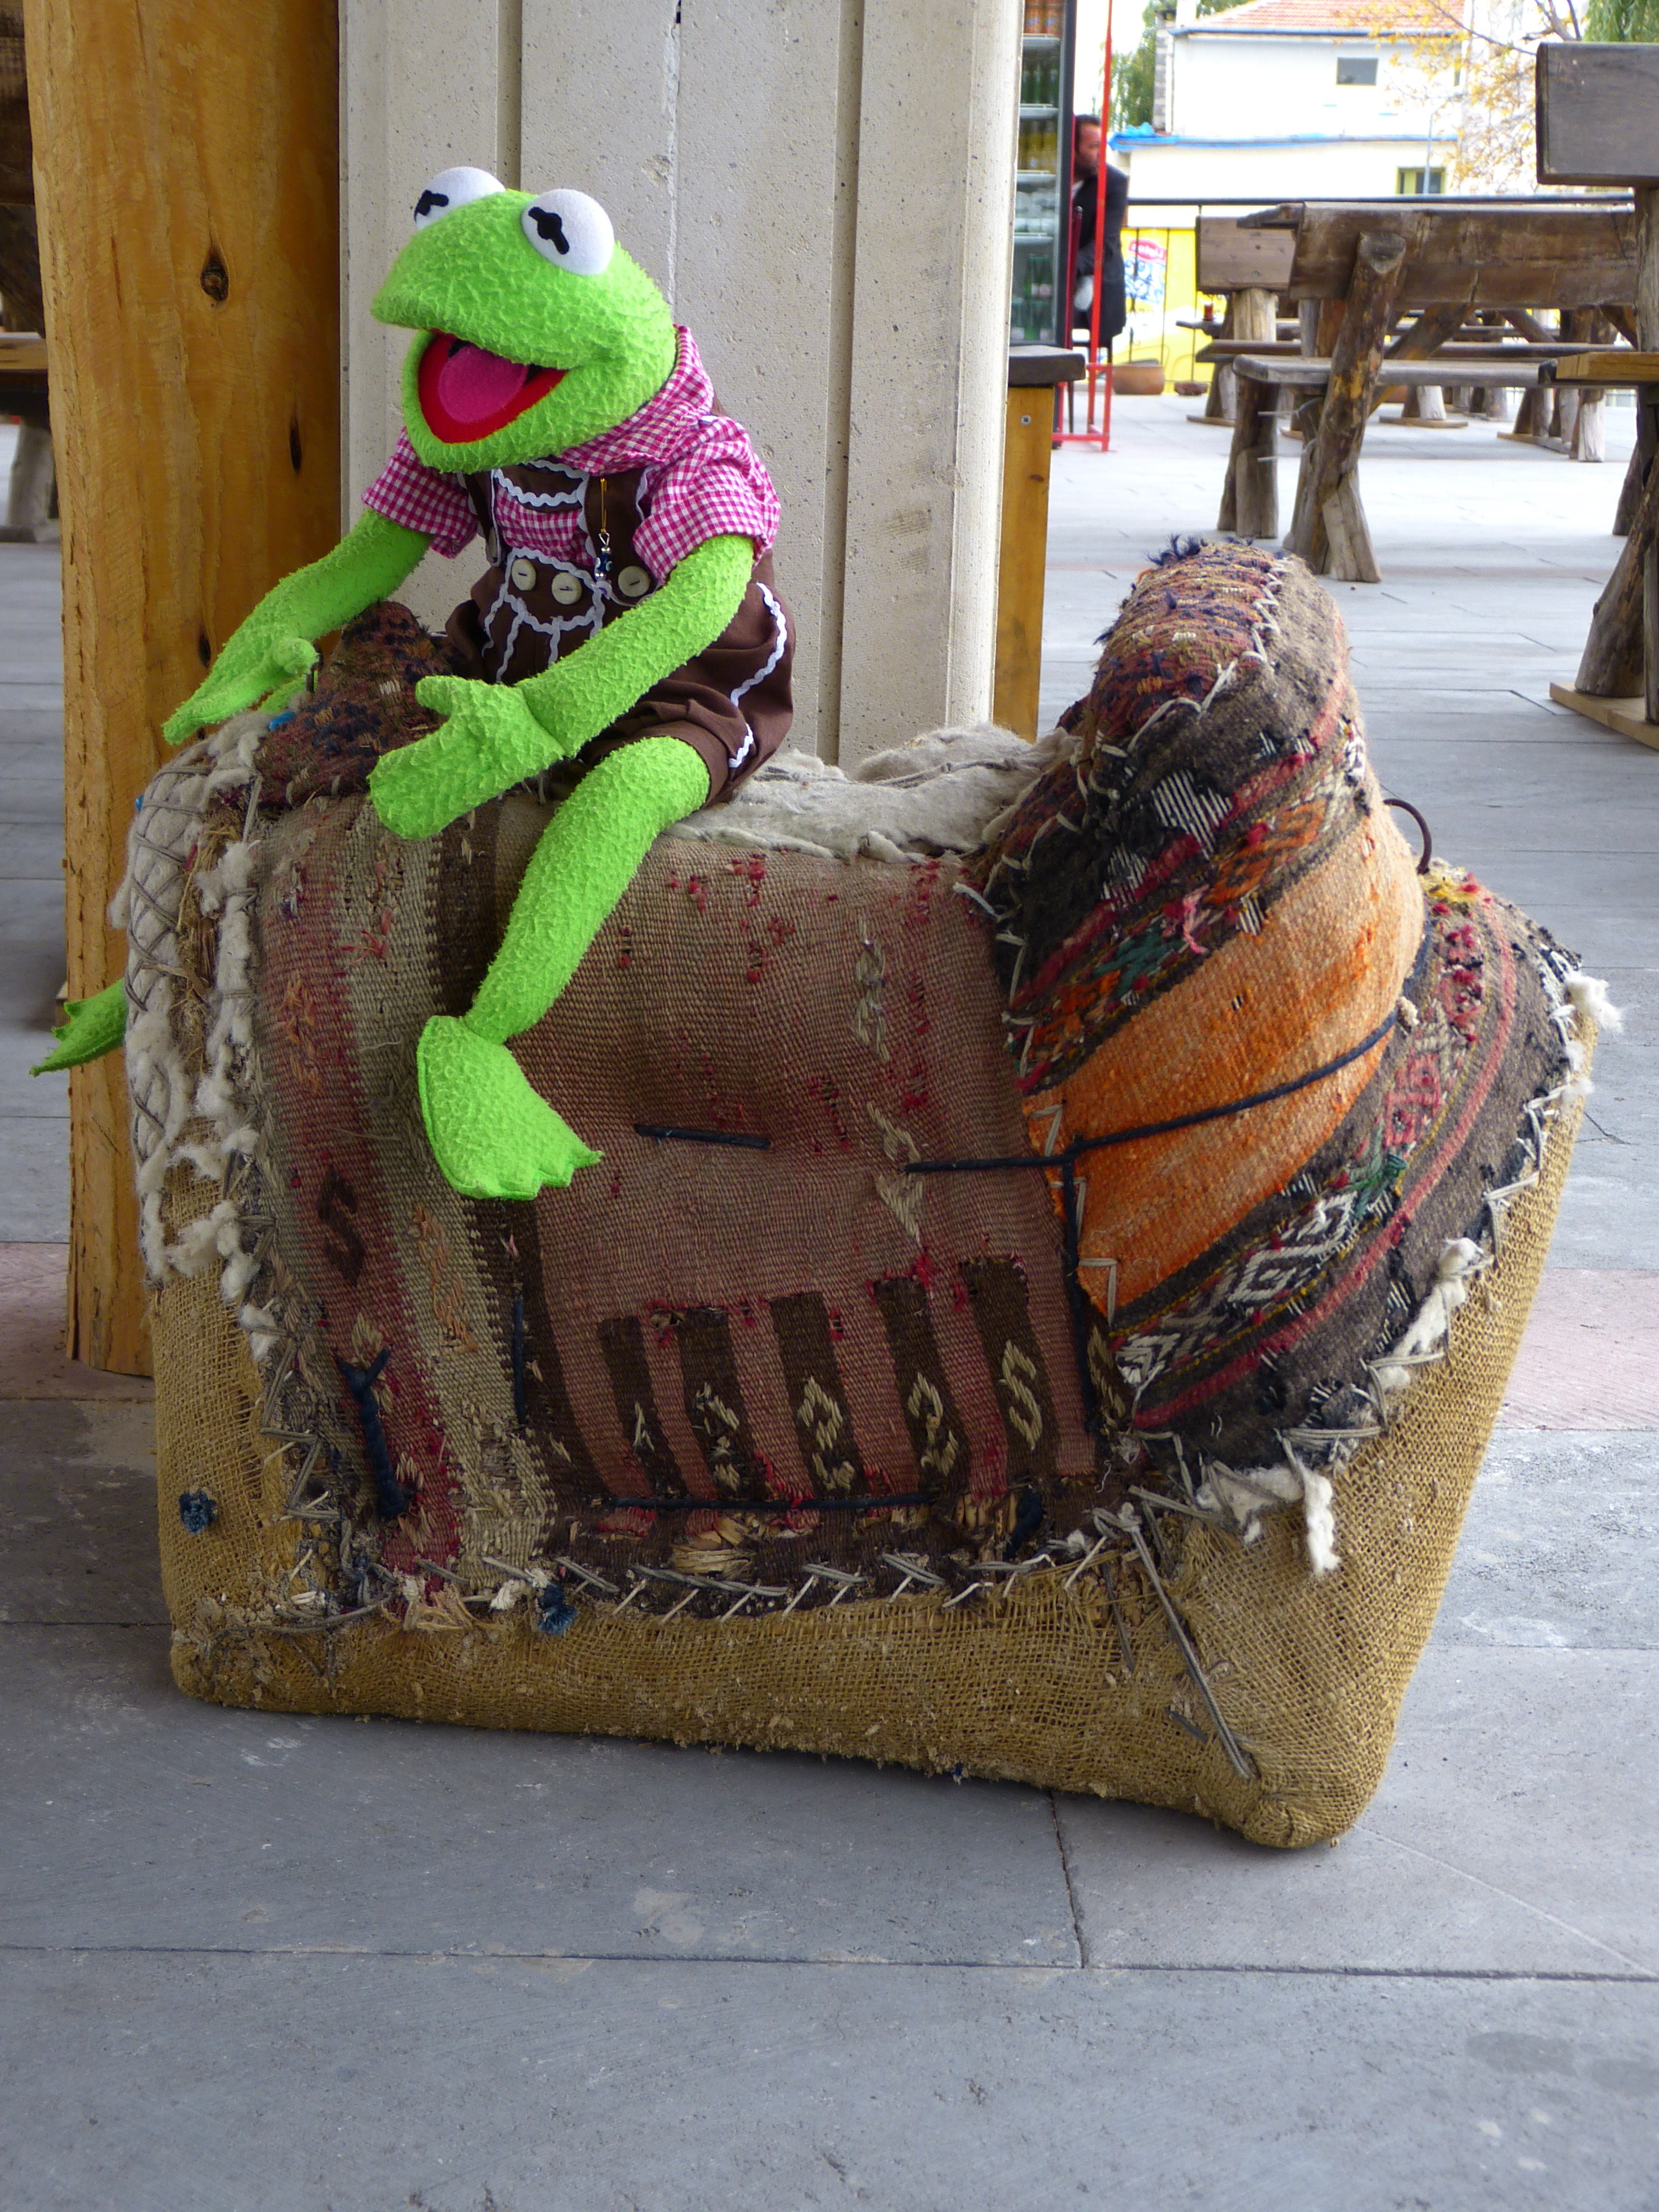
green, vehicle, frog, sofa, laugh, sit, sculpture, doll, art, figure, happy, costume, kermit, look forward, leather pants